Walter Model

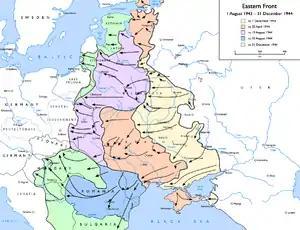
Soviet advances on the Eastern Front, August 1943 to December 1944

Having restored Ninth Army's front, Model set about holding it. His defensive doctrine, which combined conventional thinking with his own tactical innovations, was based on the following principles: